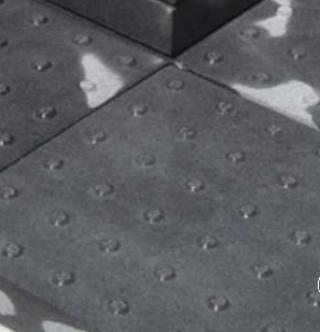
Texture: bumpy